Craig Mabbitt

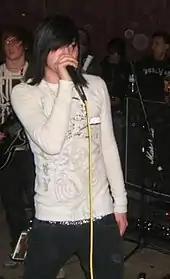
Mabbitt with Blessthefall in 2007

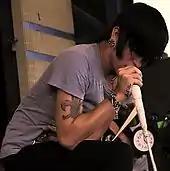
Mabbitt with Blessthefall at Warped Tour 2007

While with Blessthefall, Mabbitt released two self-released EPs and one full-length album. Their first full album, "His Last Walk", was released on April 10, 2007, on Science Records/Ferret Music. It produced four singles; the last of which, "Rise Up", was released after he left the band, and he does not appear in the video.